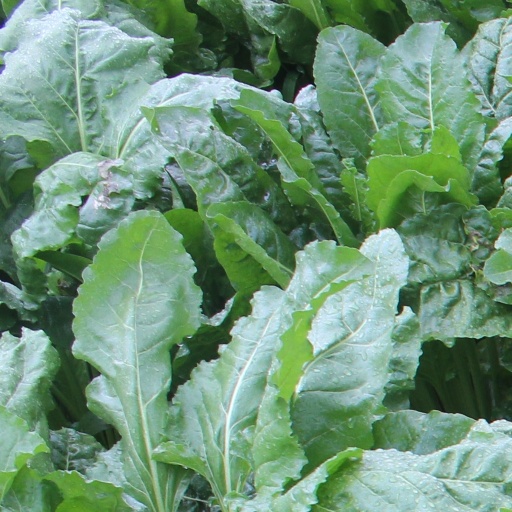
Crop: sugar beet